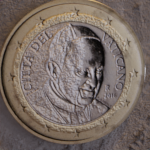
Coin value: 1euro
Country: va
Edition: 2016